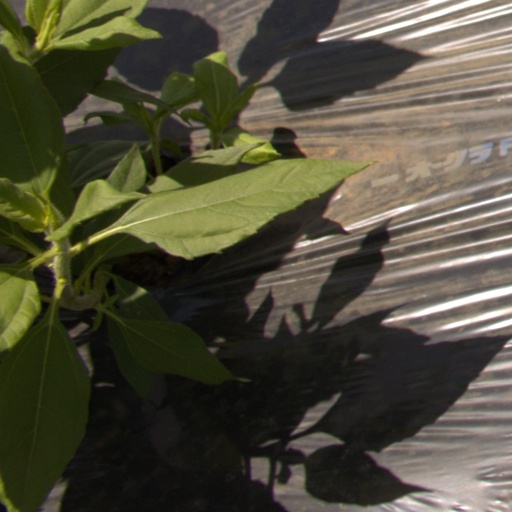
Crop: Jerusalem artichoke